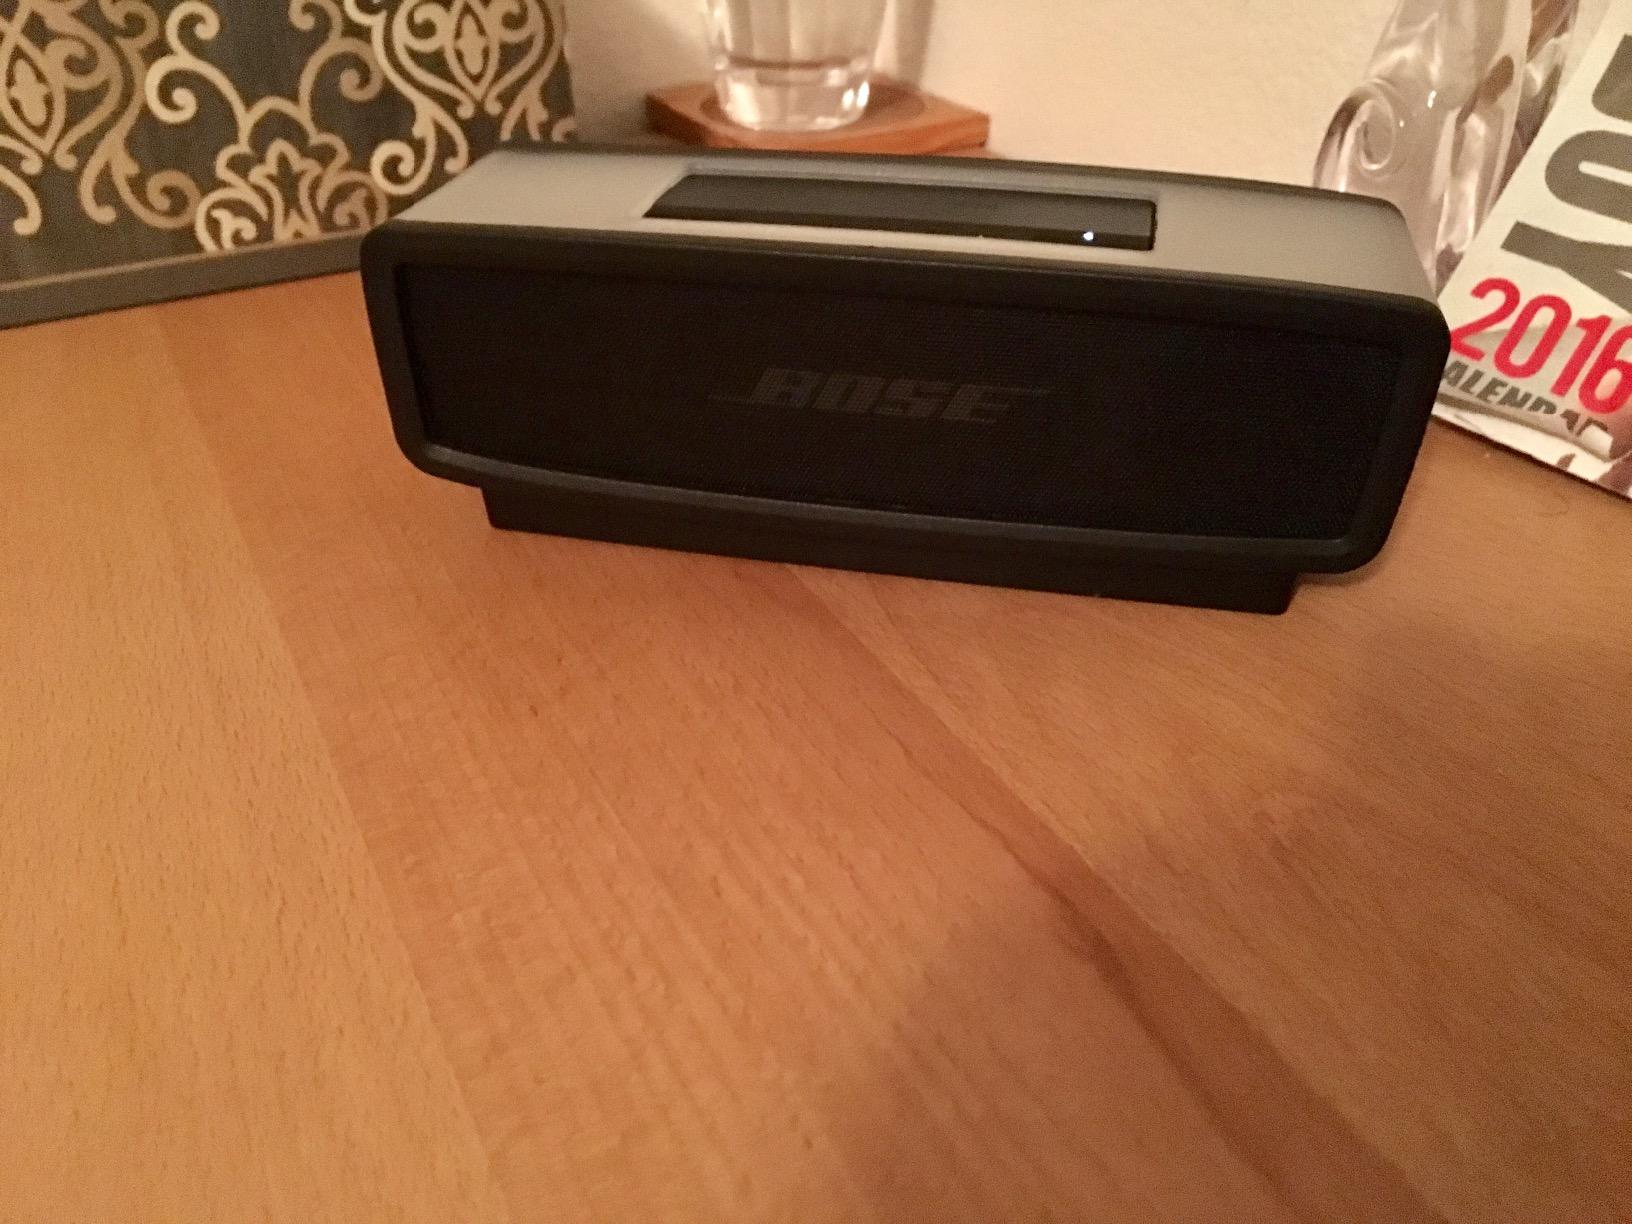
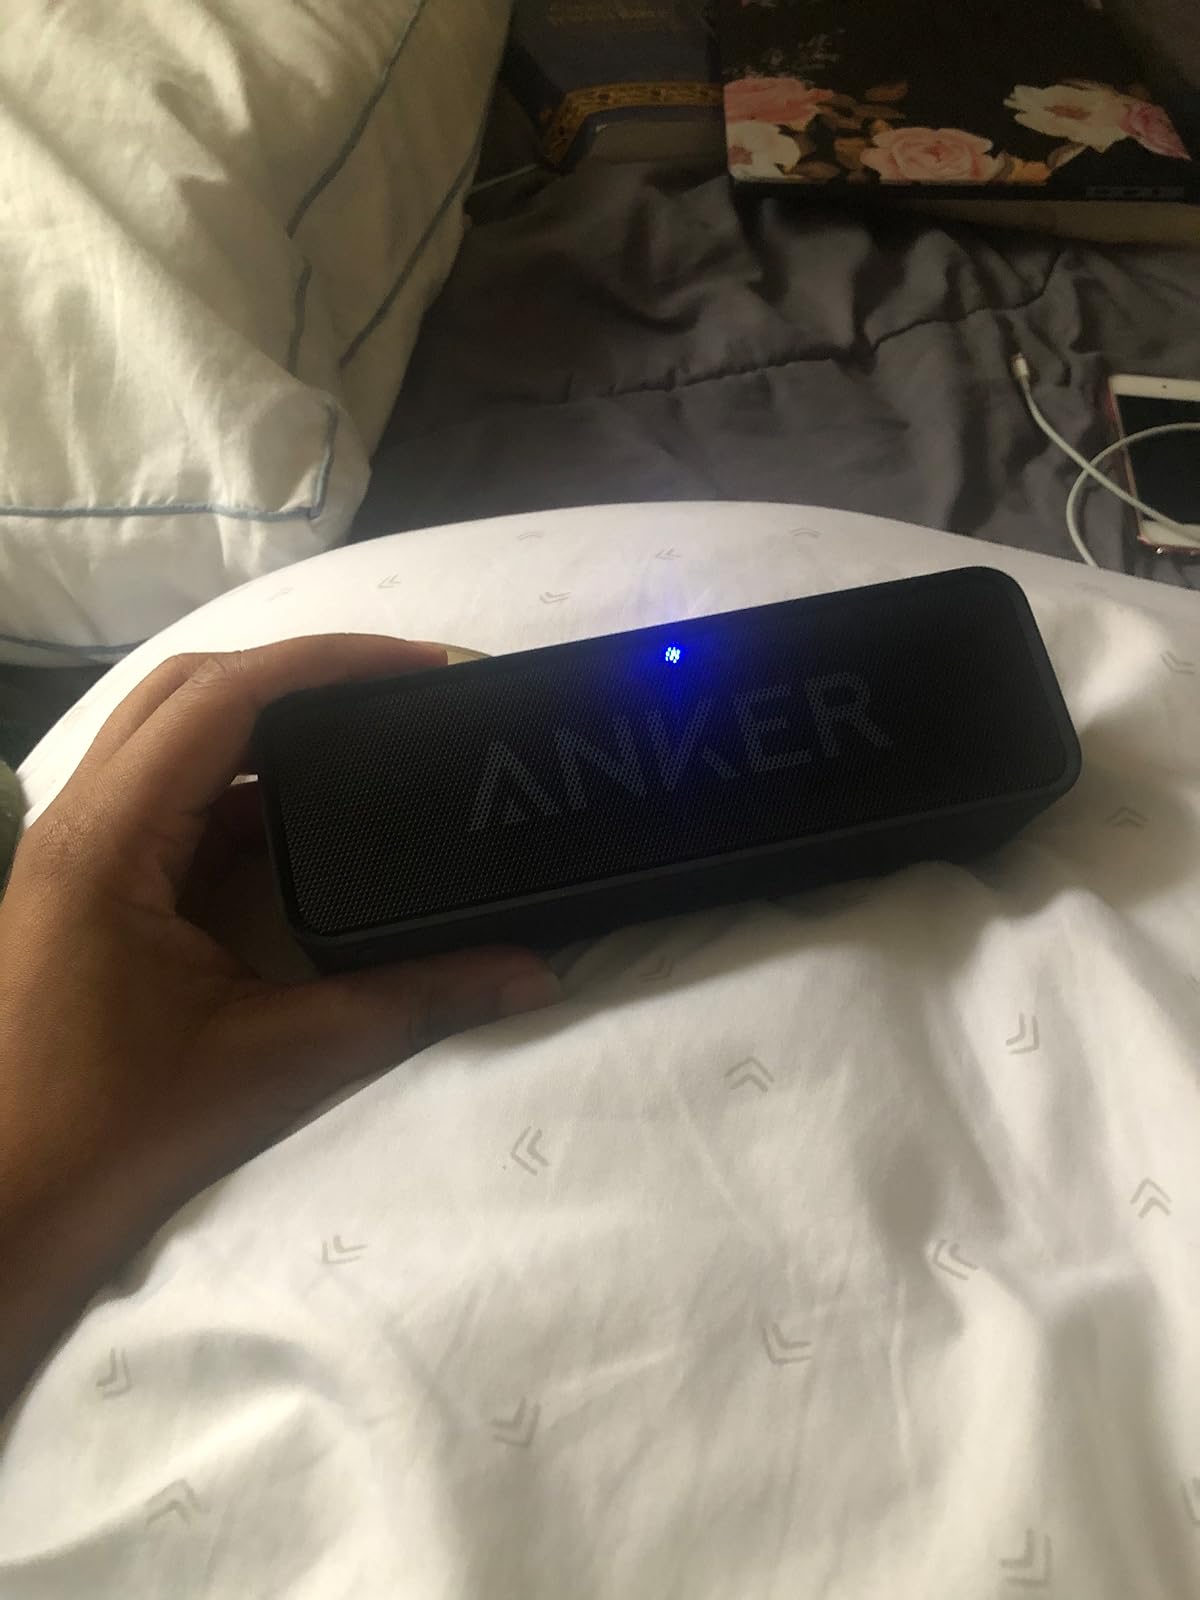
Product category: speaker
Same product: no